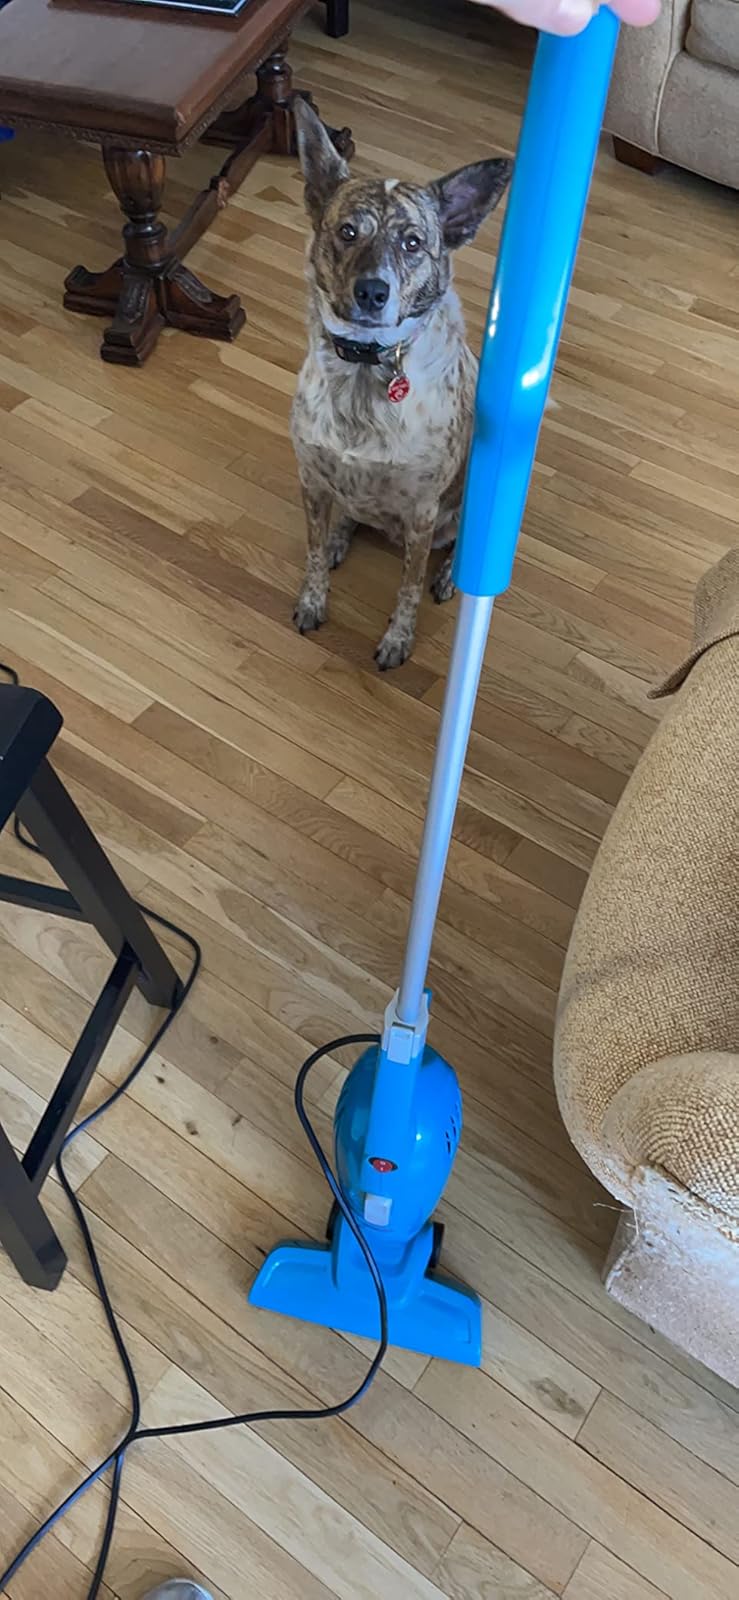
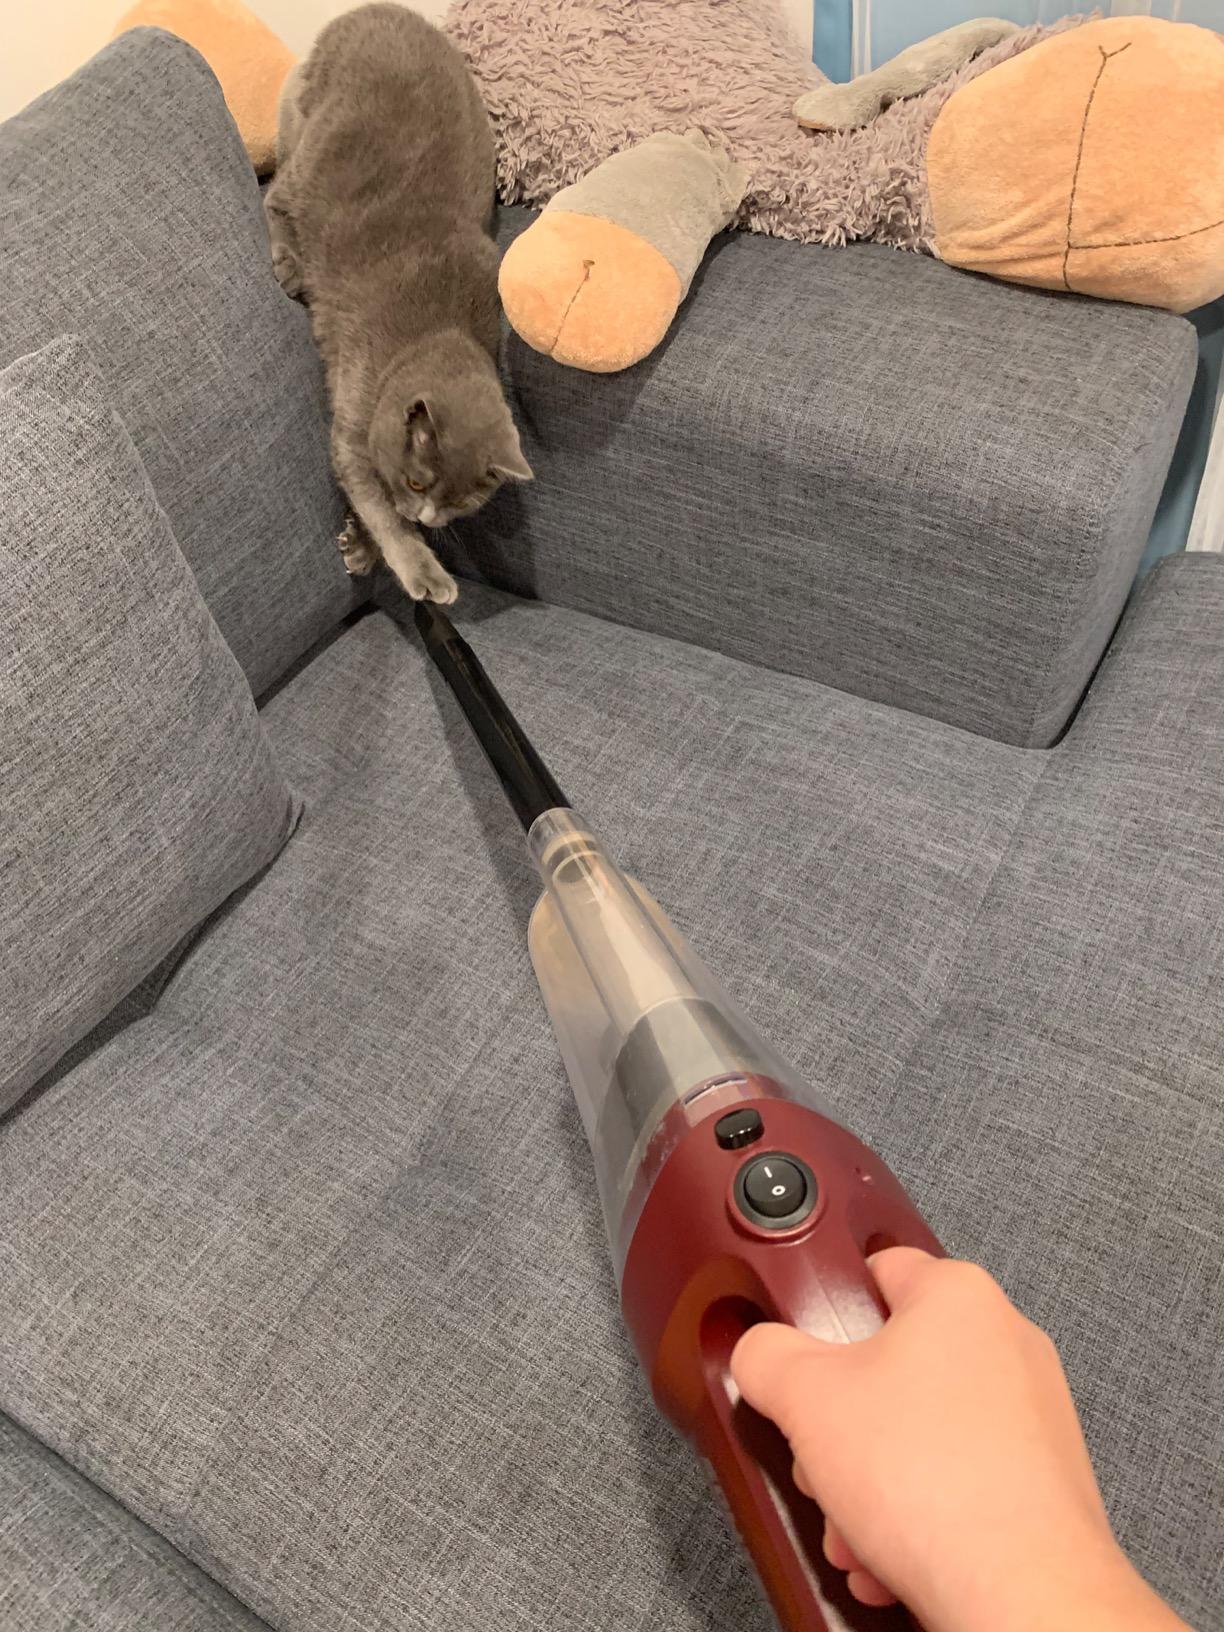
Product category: items_vacuum
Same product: no